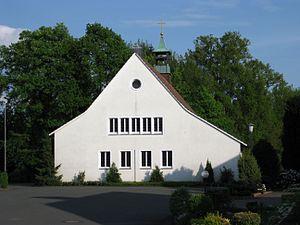
Église évangélique Paul-Gerhard-Kapelle à Versmold-Hesselteich